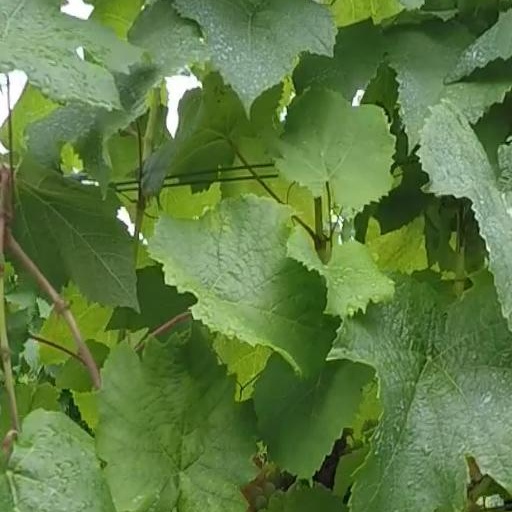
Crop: grape